Isobunnai Station

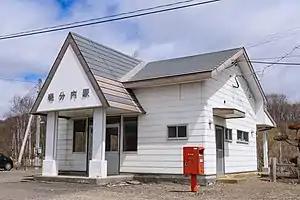
JR Isobunnai Station building

is a train station in Shibecha, Hokkaidō, Japan.